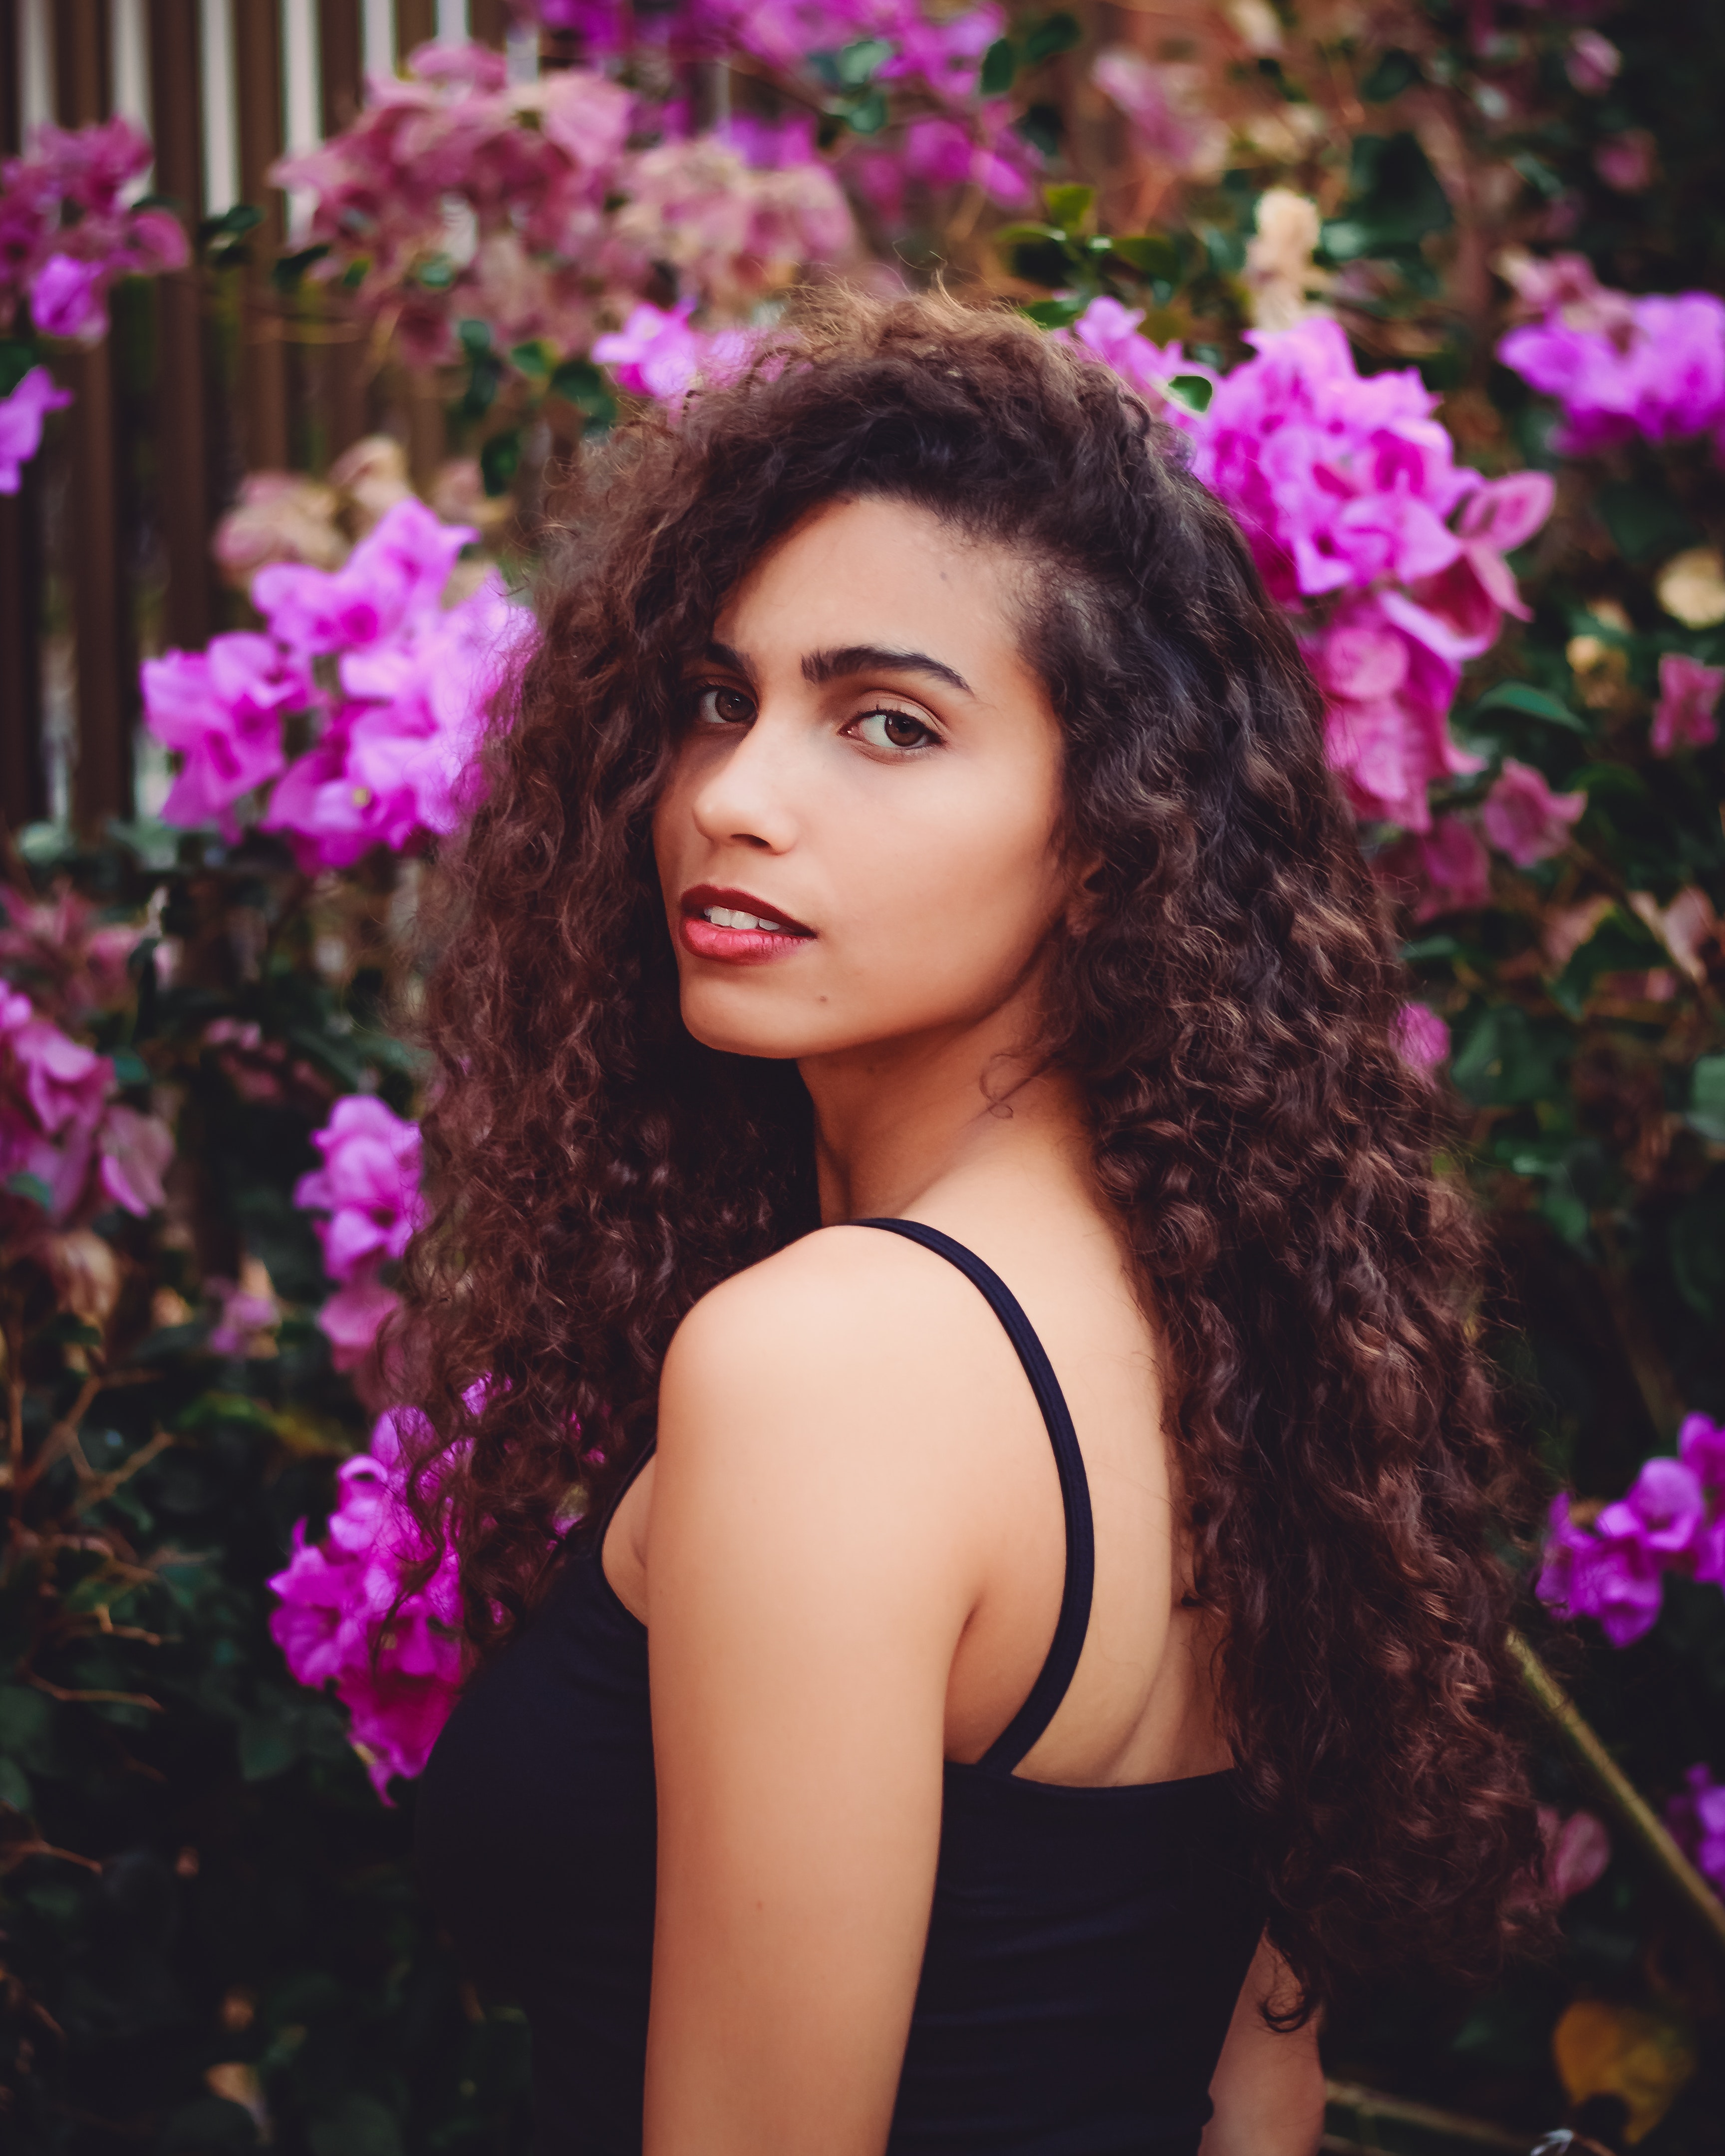
hair, face, pink, beauty, hairstyle, long hair, photo shoot, lip, purple, black hair, brown hair, model, eye, flower, photography, human, spring, plant, hair coloring, dress, portrait photography, petal, magenta, eyelash, Lace wig, ringlet, portrait